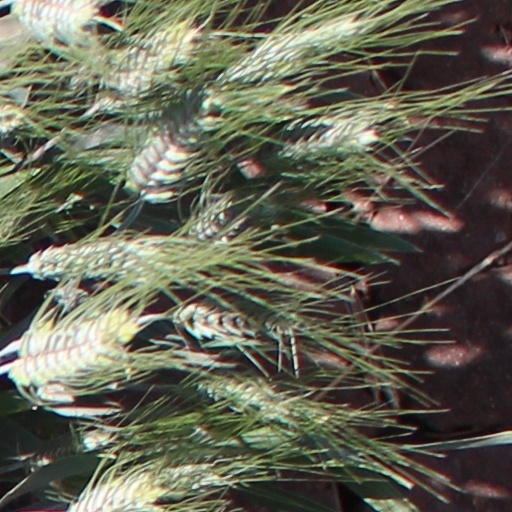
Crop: wheat